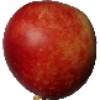
Label: nectarine